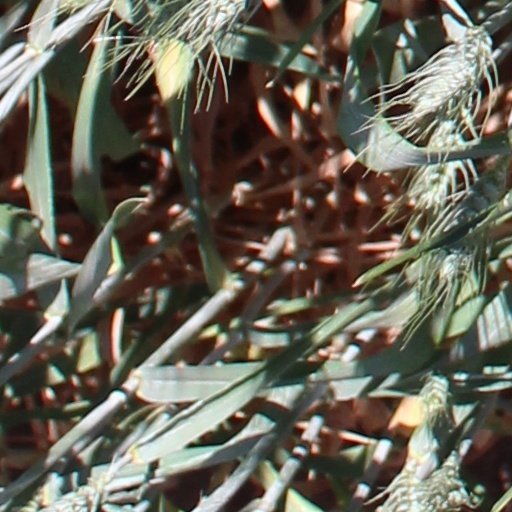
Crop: wheat